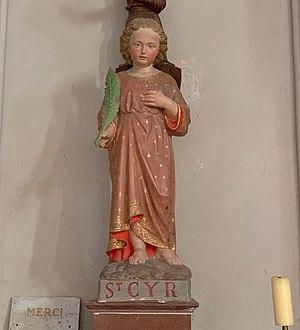
Intérieur de l'église Saint-Cyr de Saint-Cyr-sur-Menthon.
Saint-Cyr-sur-Menthon, est une commune française située dans le département de l'Ain en région Auvergne-Rhône-Alpes.